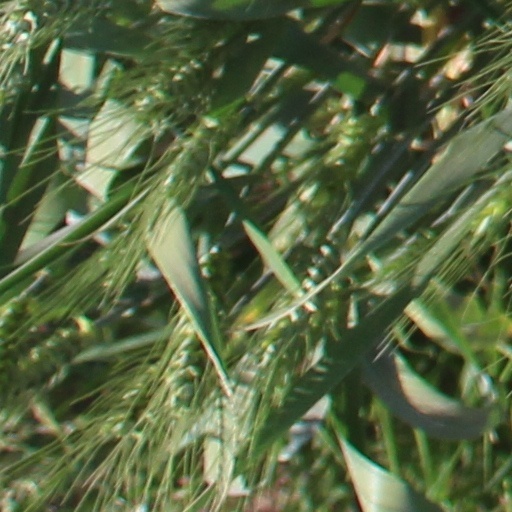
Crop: wheat